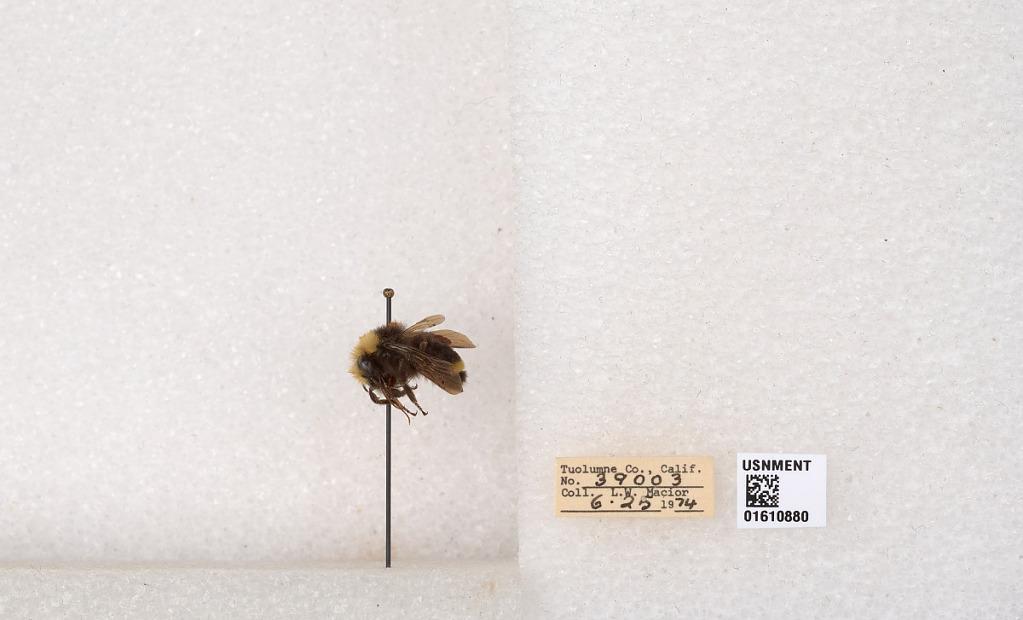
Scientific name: Bombus (Pyrobombus) vosnesenskii Radoszkowski
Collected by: L. Macior
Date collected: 1974-6-25
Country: United States
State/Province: California
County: Tuolumne
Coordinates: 37.9712, -120.228